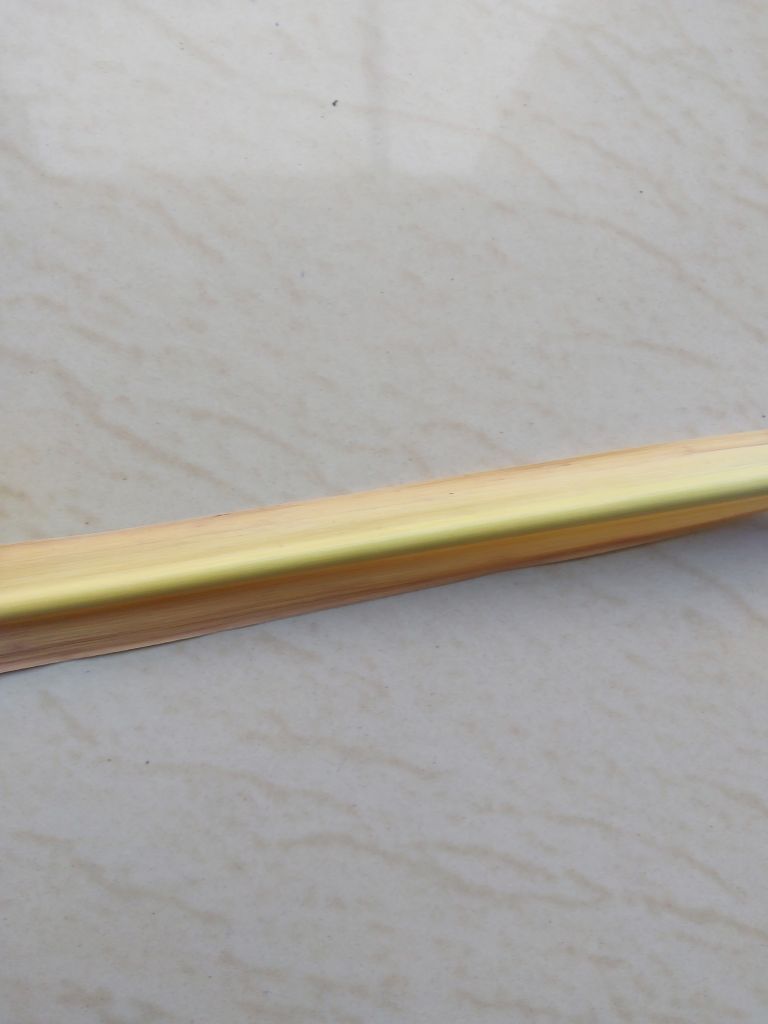
Label: Yellow Leaf